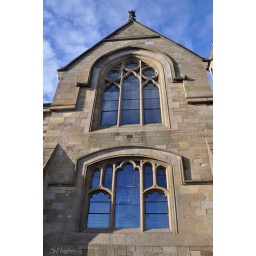
Mount Zion Church within Quarriers Village Bridge of Weir Renfrewshire with blue sky reflected windows.